Tree of life (biology)

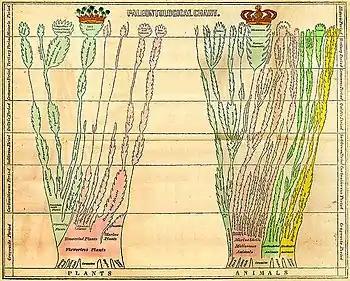
Edward Hitchcock's fold-out paleontological chart in his 1840 "Elementary Geology"

Although tree-like diagrams have long been used to organise knowledge, and although branching diagrams known as "claves" ("keys") were omnipresent in eighteenth-century natural history, it appears that the earliest tree diagram of natural order was the 1801 "Arbre botanique" (Botanical Tree) of the French schoolteacher and Catholic priest Augustin Augier. Yet, although Augier discussed his tree in distinctly genealogical terms, and although his design clearly mimicked the visual conventions of a contemporary family tree, his tree did not include any evolutionary or temporal aspect. Consistent with Augier's priestly vocation, the Botanical Tree showed rather the perfect order of nature as instituted by God at the moment of Creation.